Seulberg station

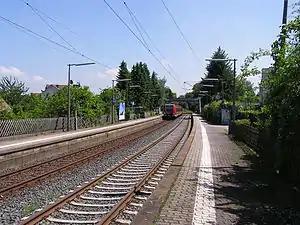
2008

Seulberg station is a railway station in the Seulberg district in the municipality of Friedrichsdorf, located in the Hochtaunuskreis district in Hesse, Germany.